Cotham Marble

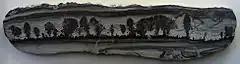
An example of Cotham Marble in the Natural History Museum

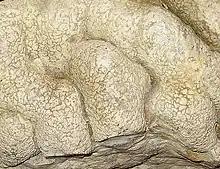
Top surface of a layer of Cotham Marble

Cotham Marble or Landscape Marble is a variety of Rhaetian (uppermost Triassic) stromatolitic limestone from the Penarth Group, found in south Wales and southwestern England in the area around Bristol, possibly extending to the south coast in east Devon. It is named after Cotham House in Cotham, Bristol. This limestone was used for ornamental purposes, particularly during the Victorian era. On cut and polished faces the stone has the appearance of a landscape, complete with ploughed fields, trees, and hedges.